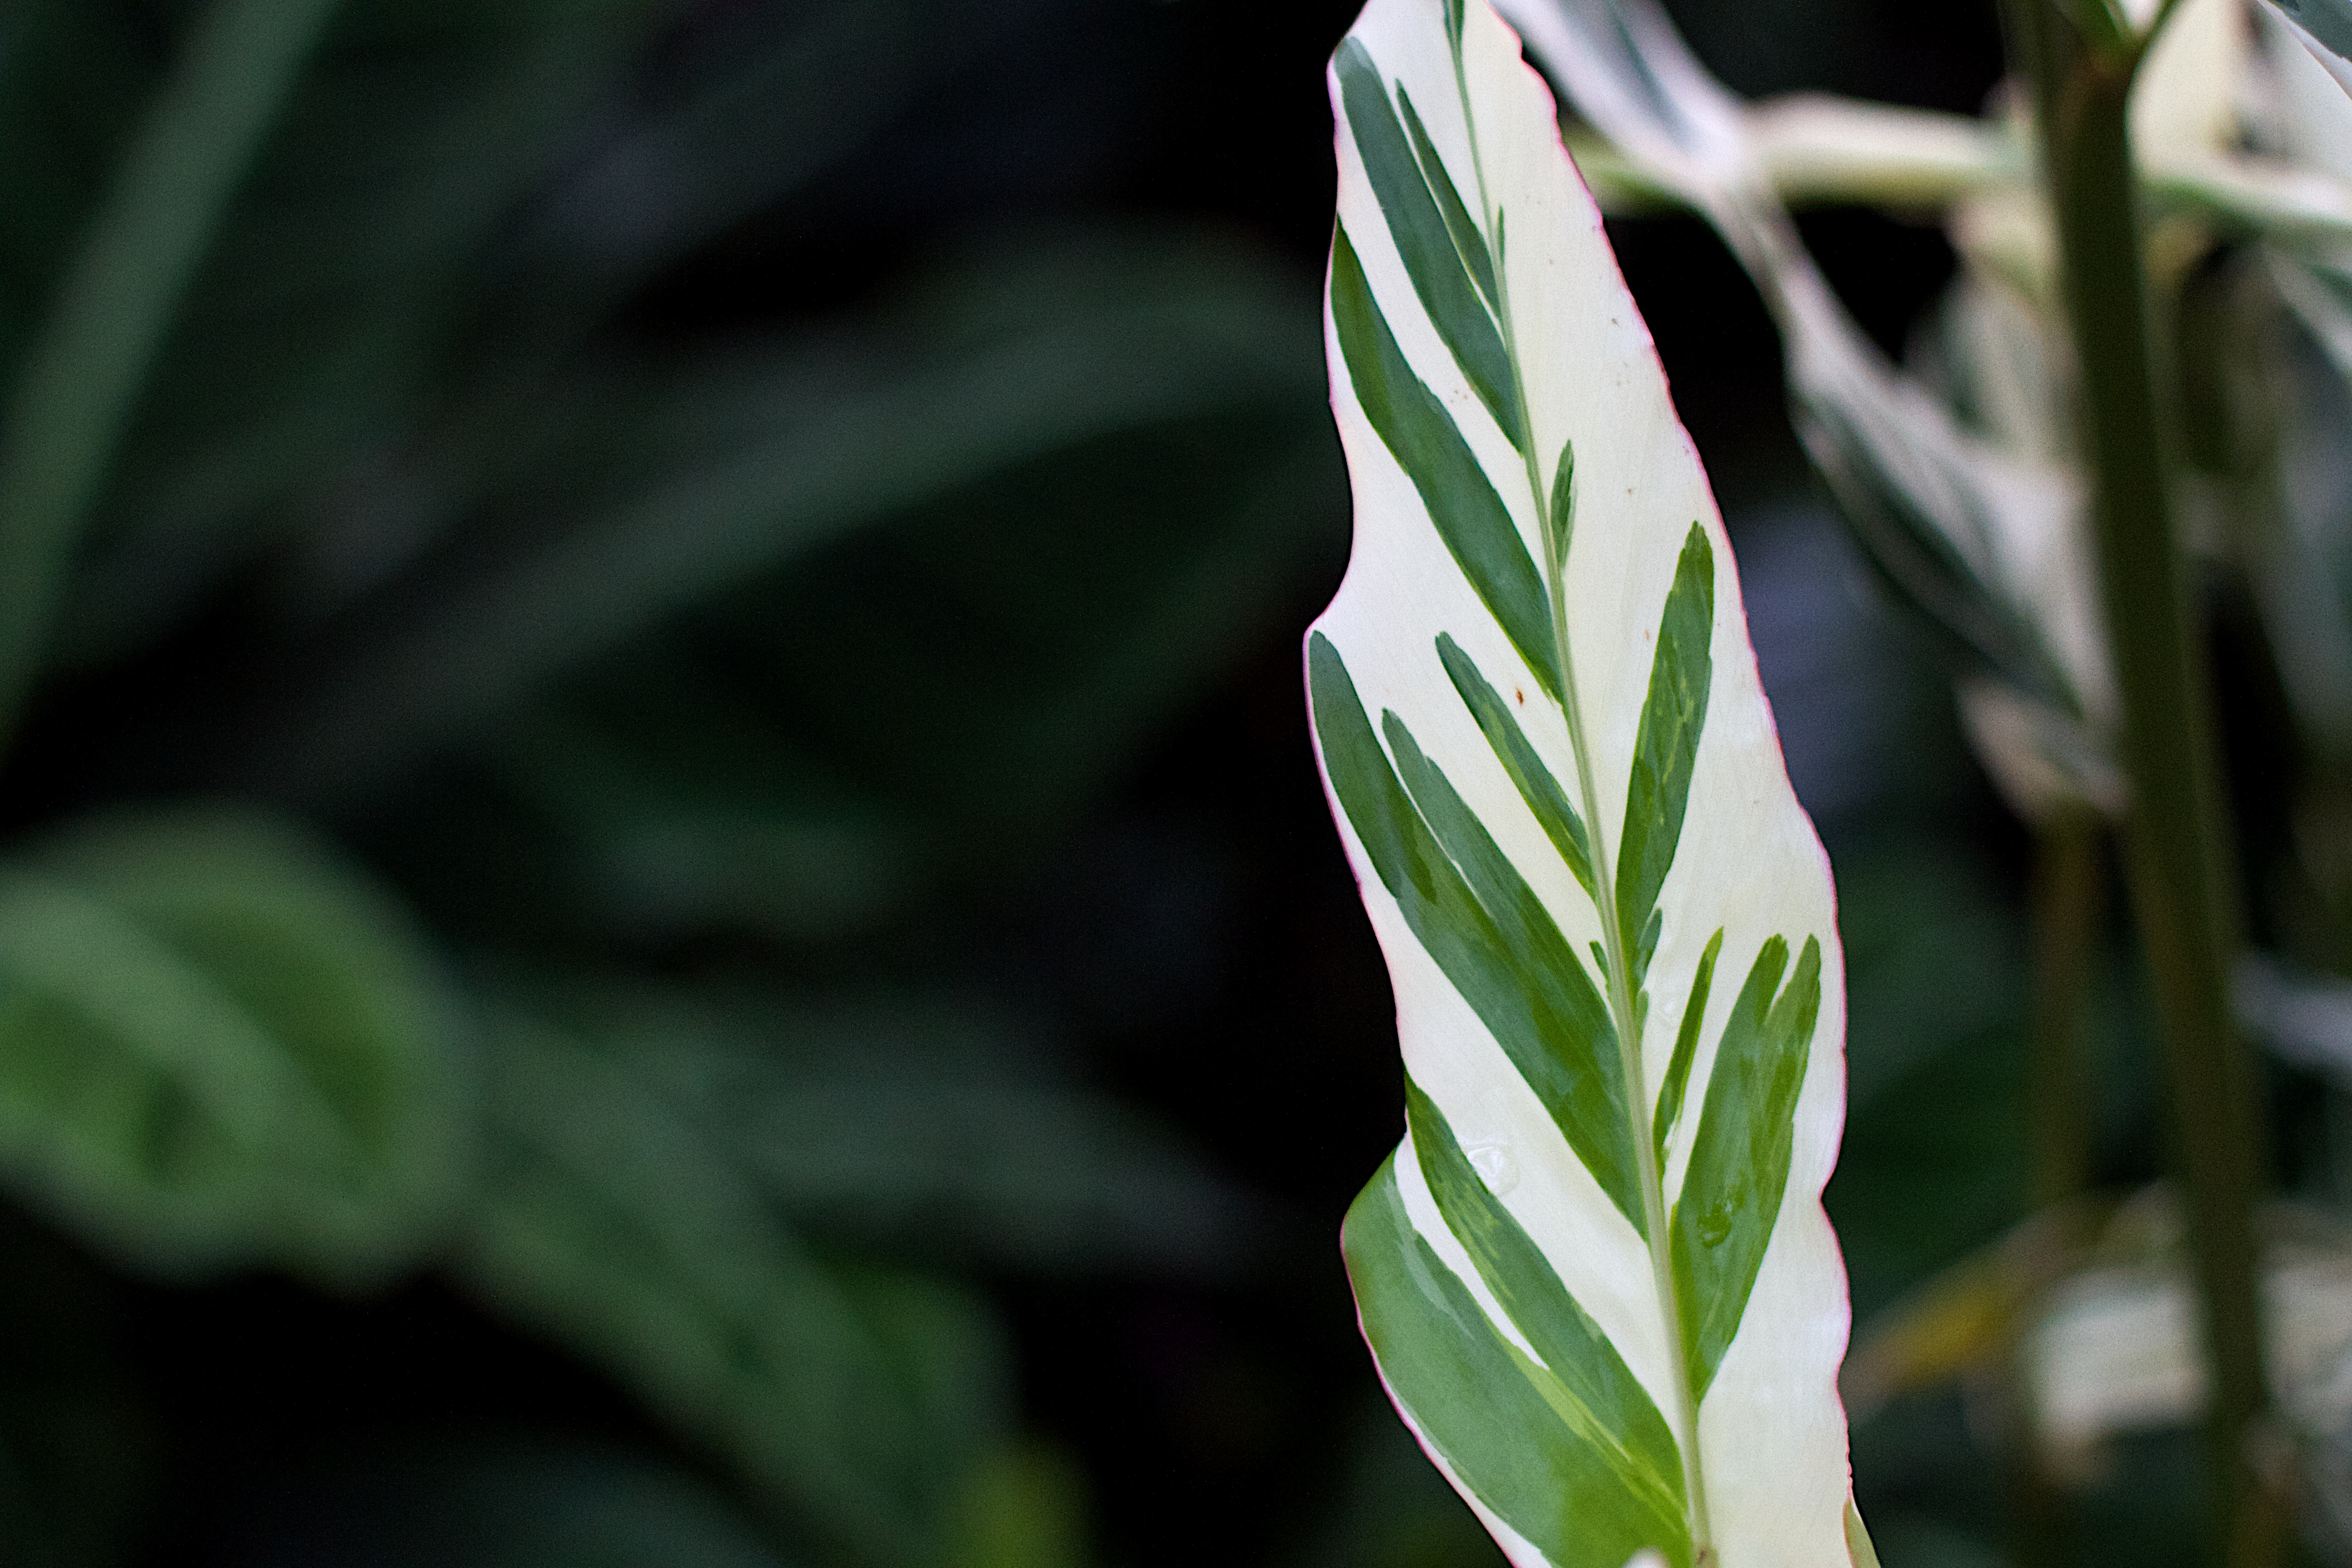
nature, grass, plant, photography, leaf, flower, green, botany, flora, wildflower, close up, macro photography, flowering plant, plant stem, land plant